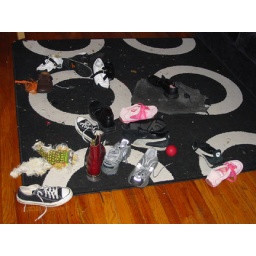
The evidence of the day Jack chewed up every shoe we owned that was sitting by the door